Bikini

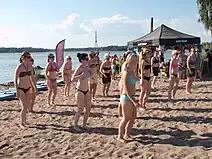

According to Beth Dincuff Charleston, research associate at the Costume Institute of the Metropolitan Museum of Art, "The bikini represents a social leap involving body consciousness, moral concerns, and sexual attitudes." By the early 2000s, bikinis had become a $811 million business annually, according to the NPD Group, a consumer and retail information company, and had boosted spin-off services like bikini waxing and the sun tanning industries. The first bikini museum in the world is being built in Bad Rappenau in Germany. The development of swimwear from 1880 to the present is presented on 2,000 square metres of exhibition space.